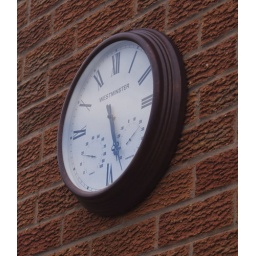
New clock in the garden of my house